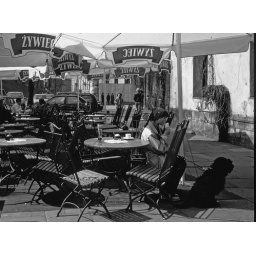
Krakau in black and white